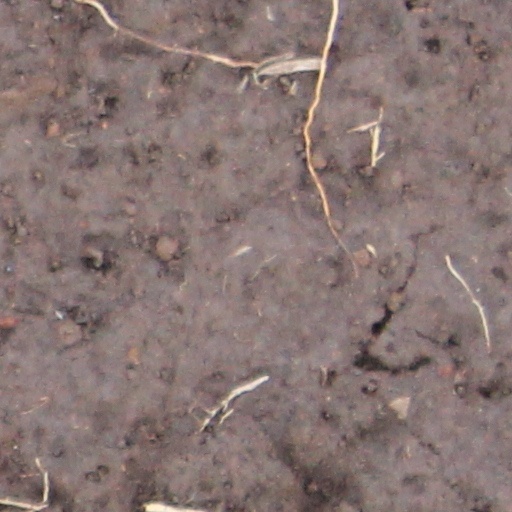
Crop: wheat